The Sands of Time (Richards novel)

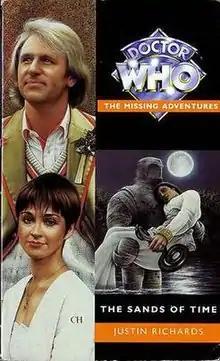

The Sands of Time is a 1996 Virgin Missing Adventures original novel written by Justin Richards based on the long-running British science fiction television series "Doctor Who". It features the Fifth Doctor, Nyssa, and Tegan. The story is a sequel to the 1975 Fourth Doctor "Pyramids of Mars" and once again features the Osirans.